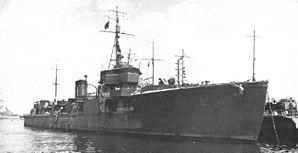
La classe Minekaze est la première classe de destroyers de 1ʳᵉ classe de la Marine impériale japonaise construite après la Première Guerre mondiale.